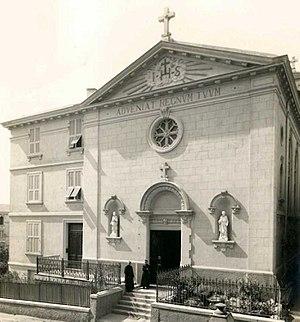
Façade de l'église du Sacré Cœur de Monaco en 1929
L'église du Sacré-Cœur, dite des Moneghetti, est un édifice religieux catholique de la principauté de Monaco. Construite comme église jésuite dans la première moitié du XXe siècle elle est devenue paroissiale en 1965.